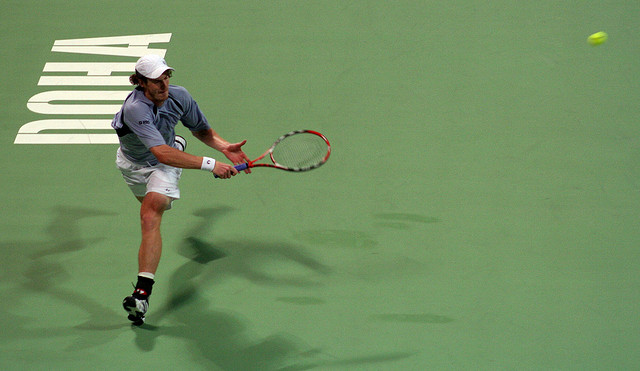
vận động viên tennis nam vừa thực hiện cú đỡ bóng